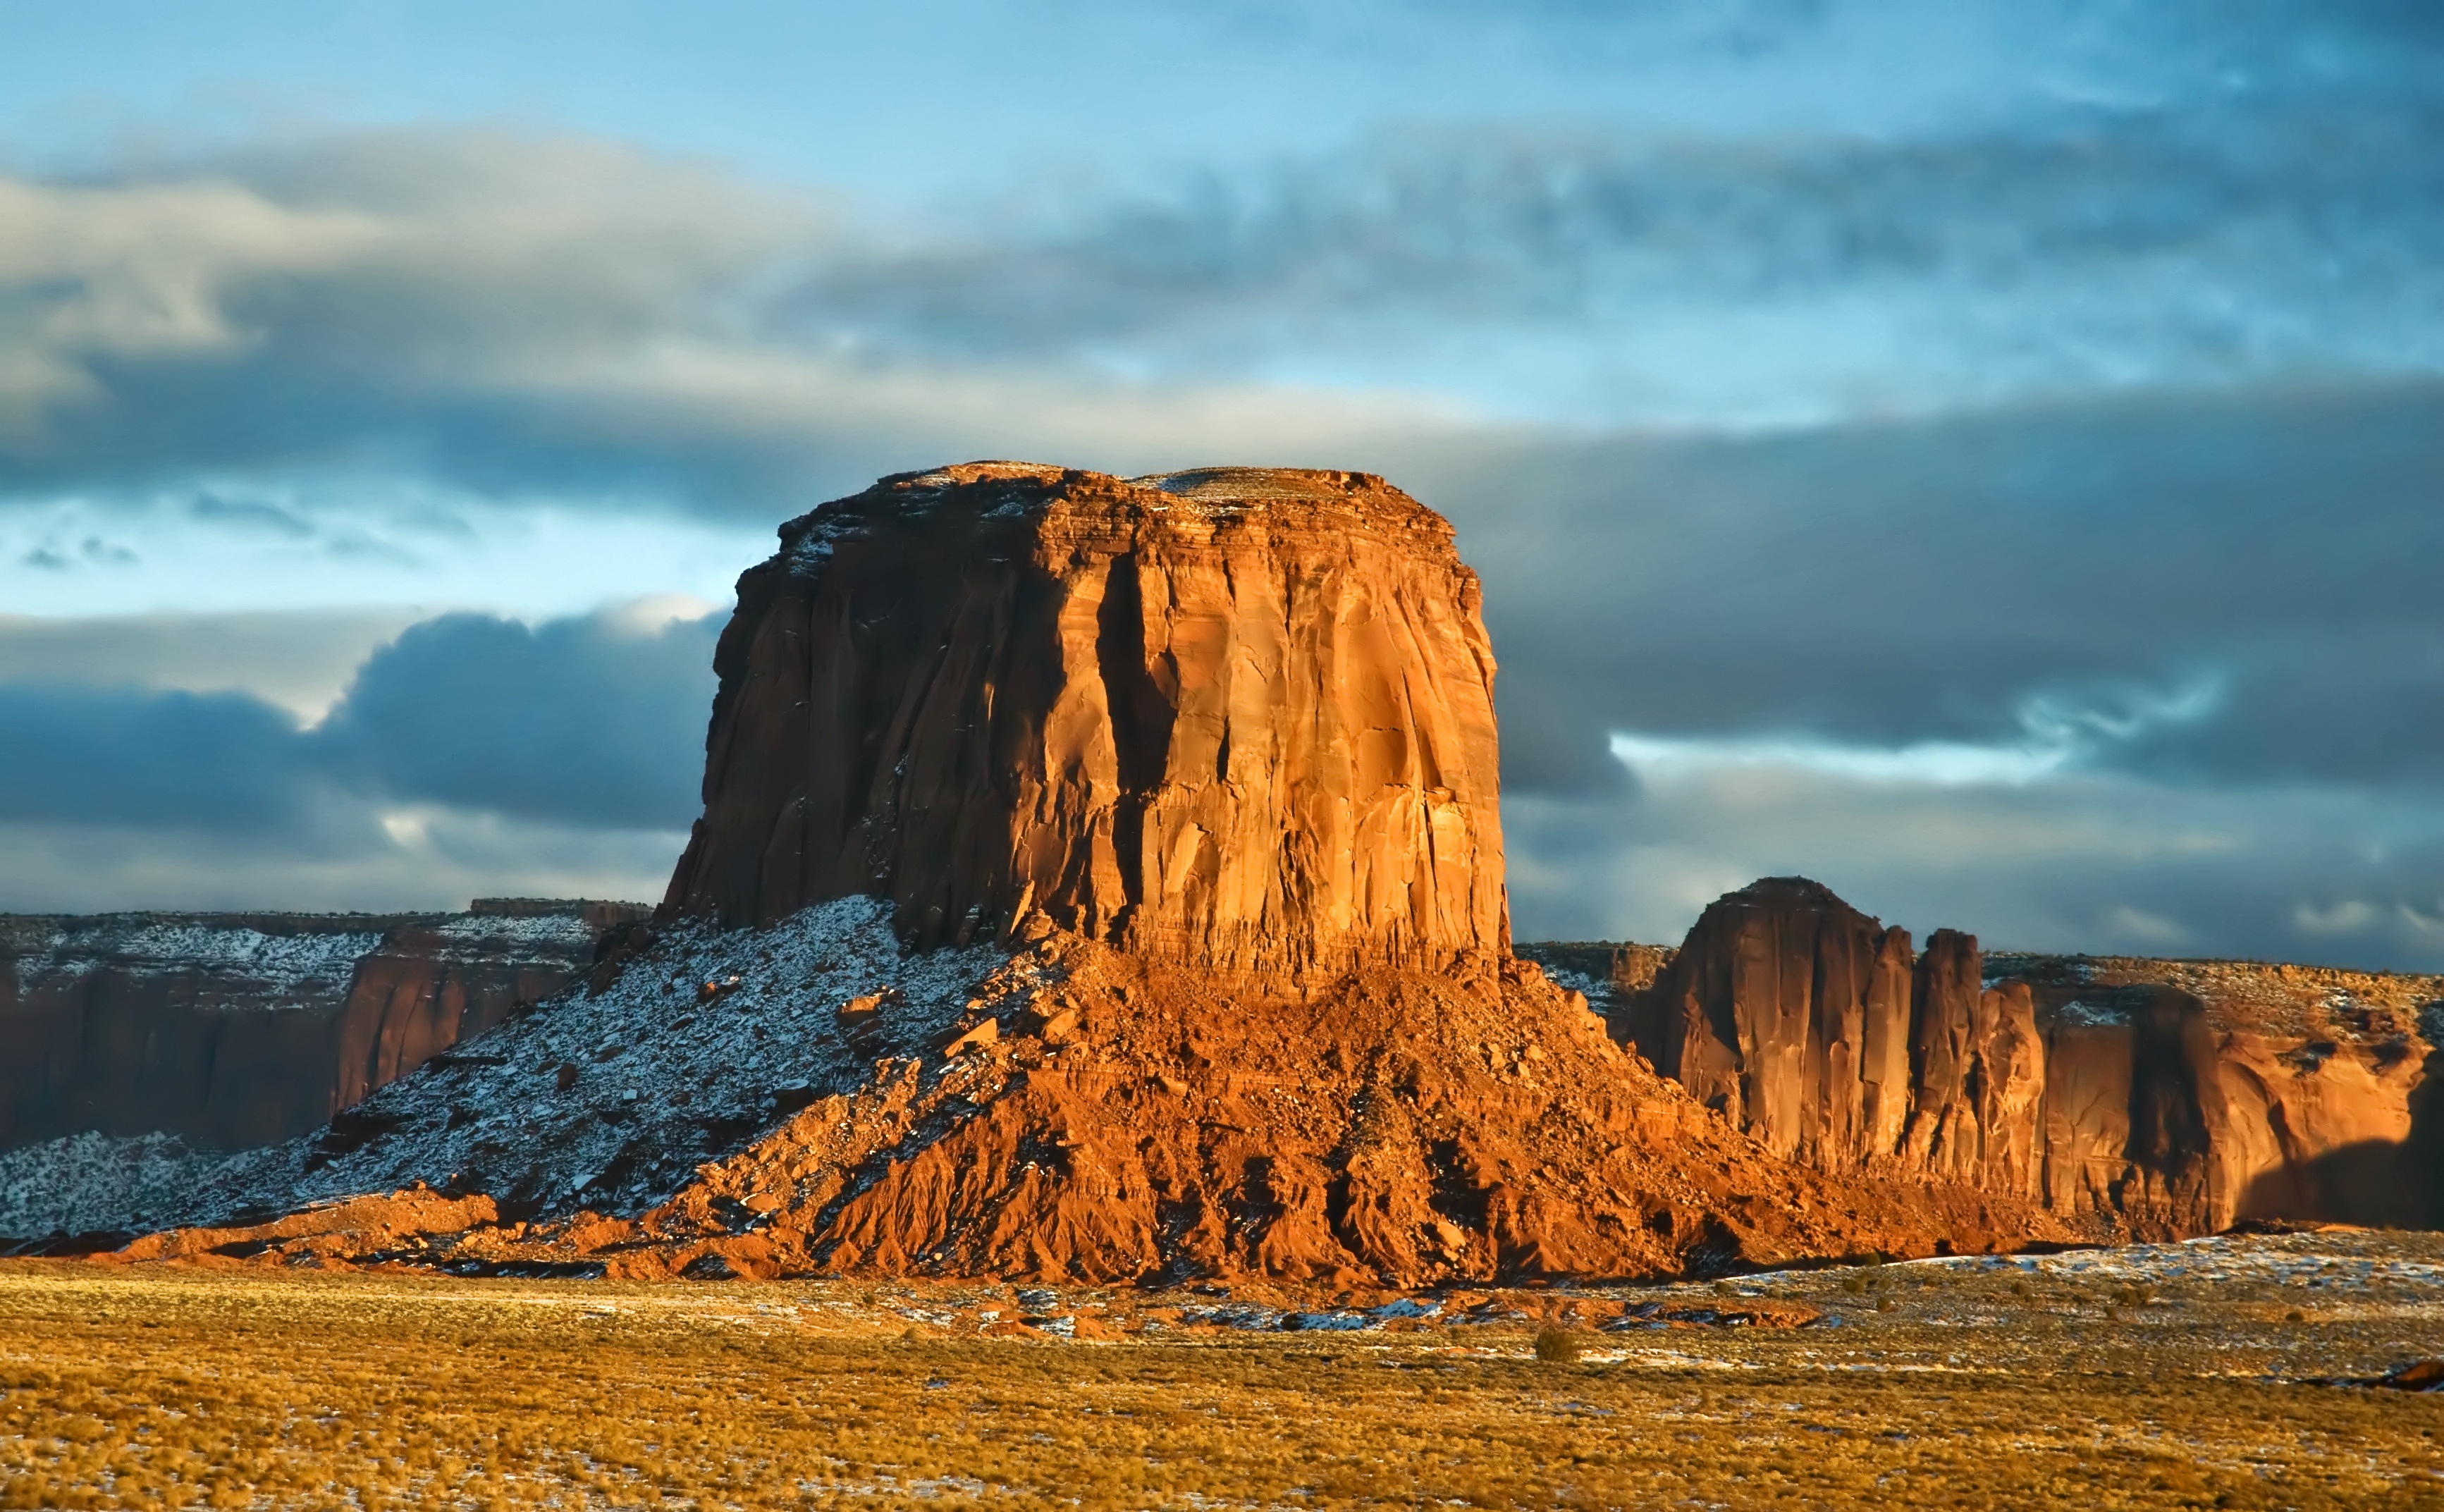
landscape, sea, coast, nature, rock, ocean, horizon, wilderness, mountain, cloud, sunrise, sunset, hill, formation, cliff, terrain, national park, material, geology, tabletop, mountains, mesa, badlands, scree, plateau, cape, butte, landform, ranges, natural environment, geographical feature